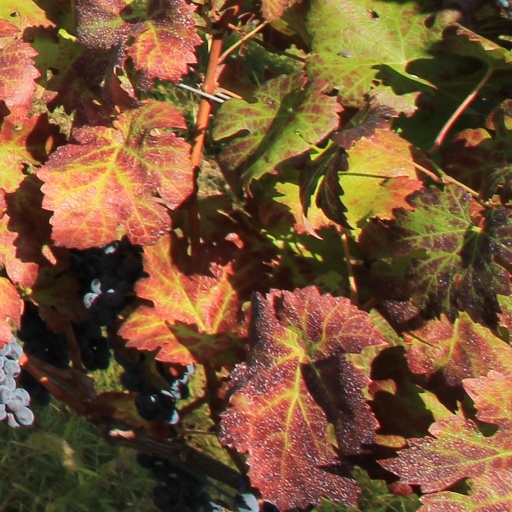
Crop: grape